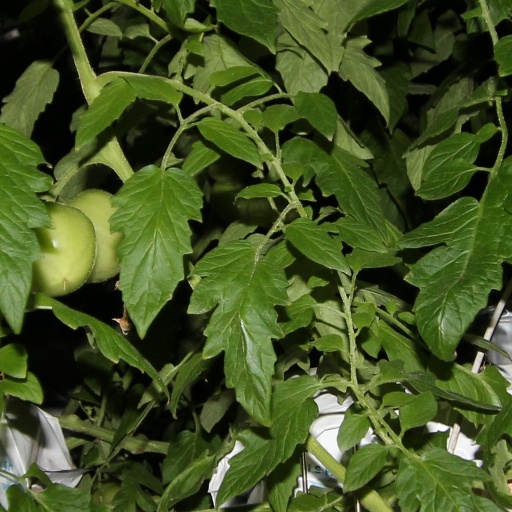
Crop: tomato